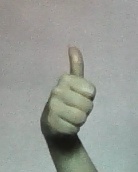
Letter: aleff